Corbère

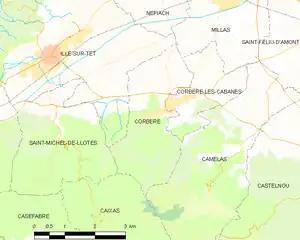
Map of Corbère and its surrounding communes

The hamlet of Corbère-les-Cabanes starts growing in population from the 16th century and on. In the 19th century, the territory is still part of the commune of Corbère. Yet, thinking it is now big enough, its people ask to become an independent commune from Corbère. This is finally done on May 14, 1856.